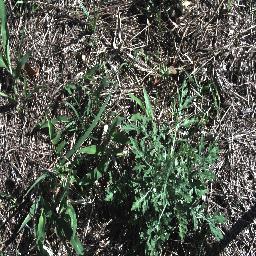
Label: parthenium